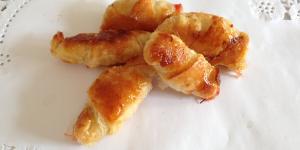
cigarritos de queso y membrillo